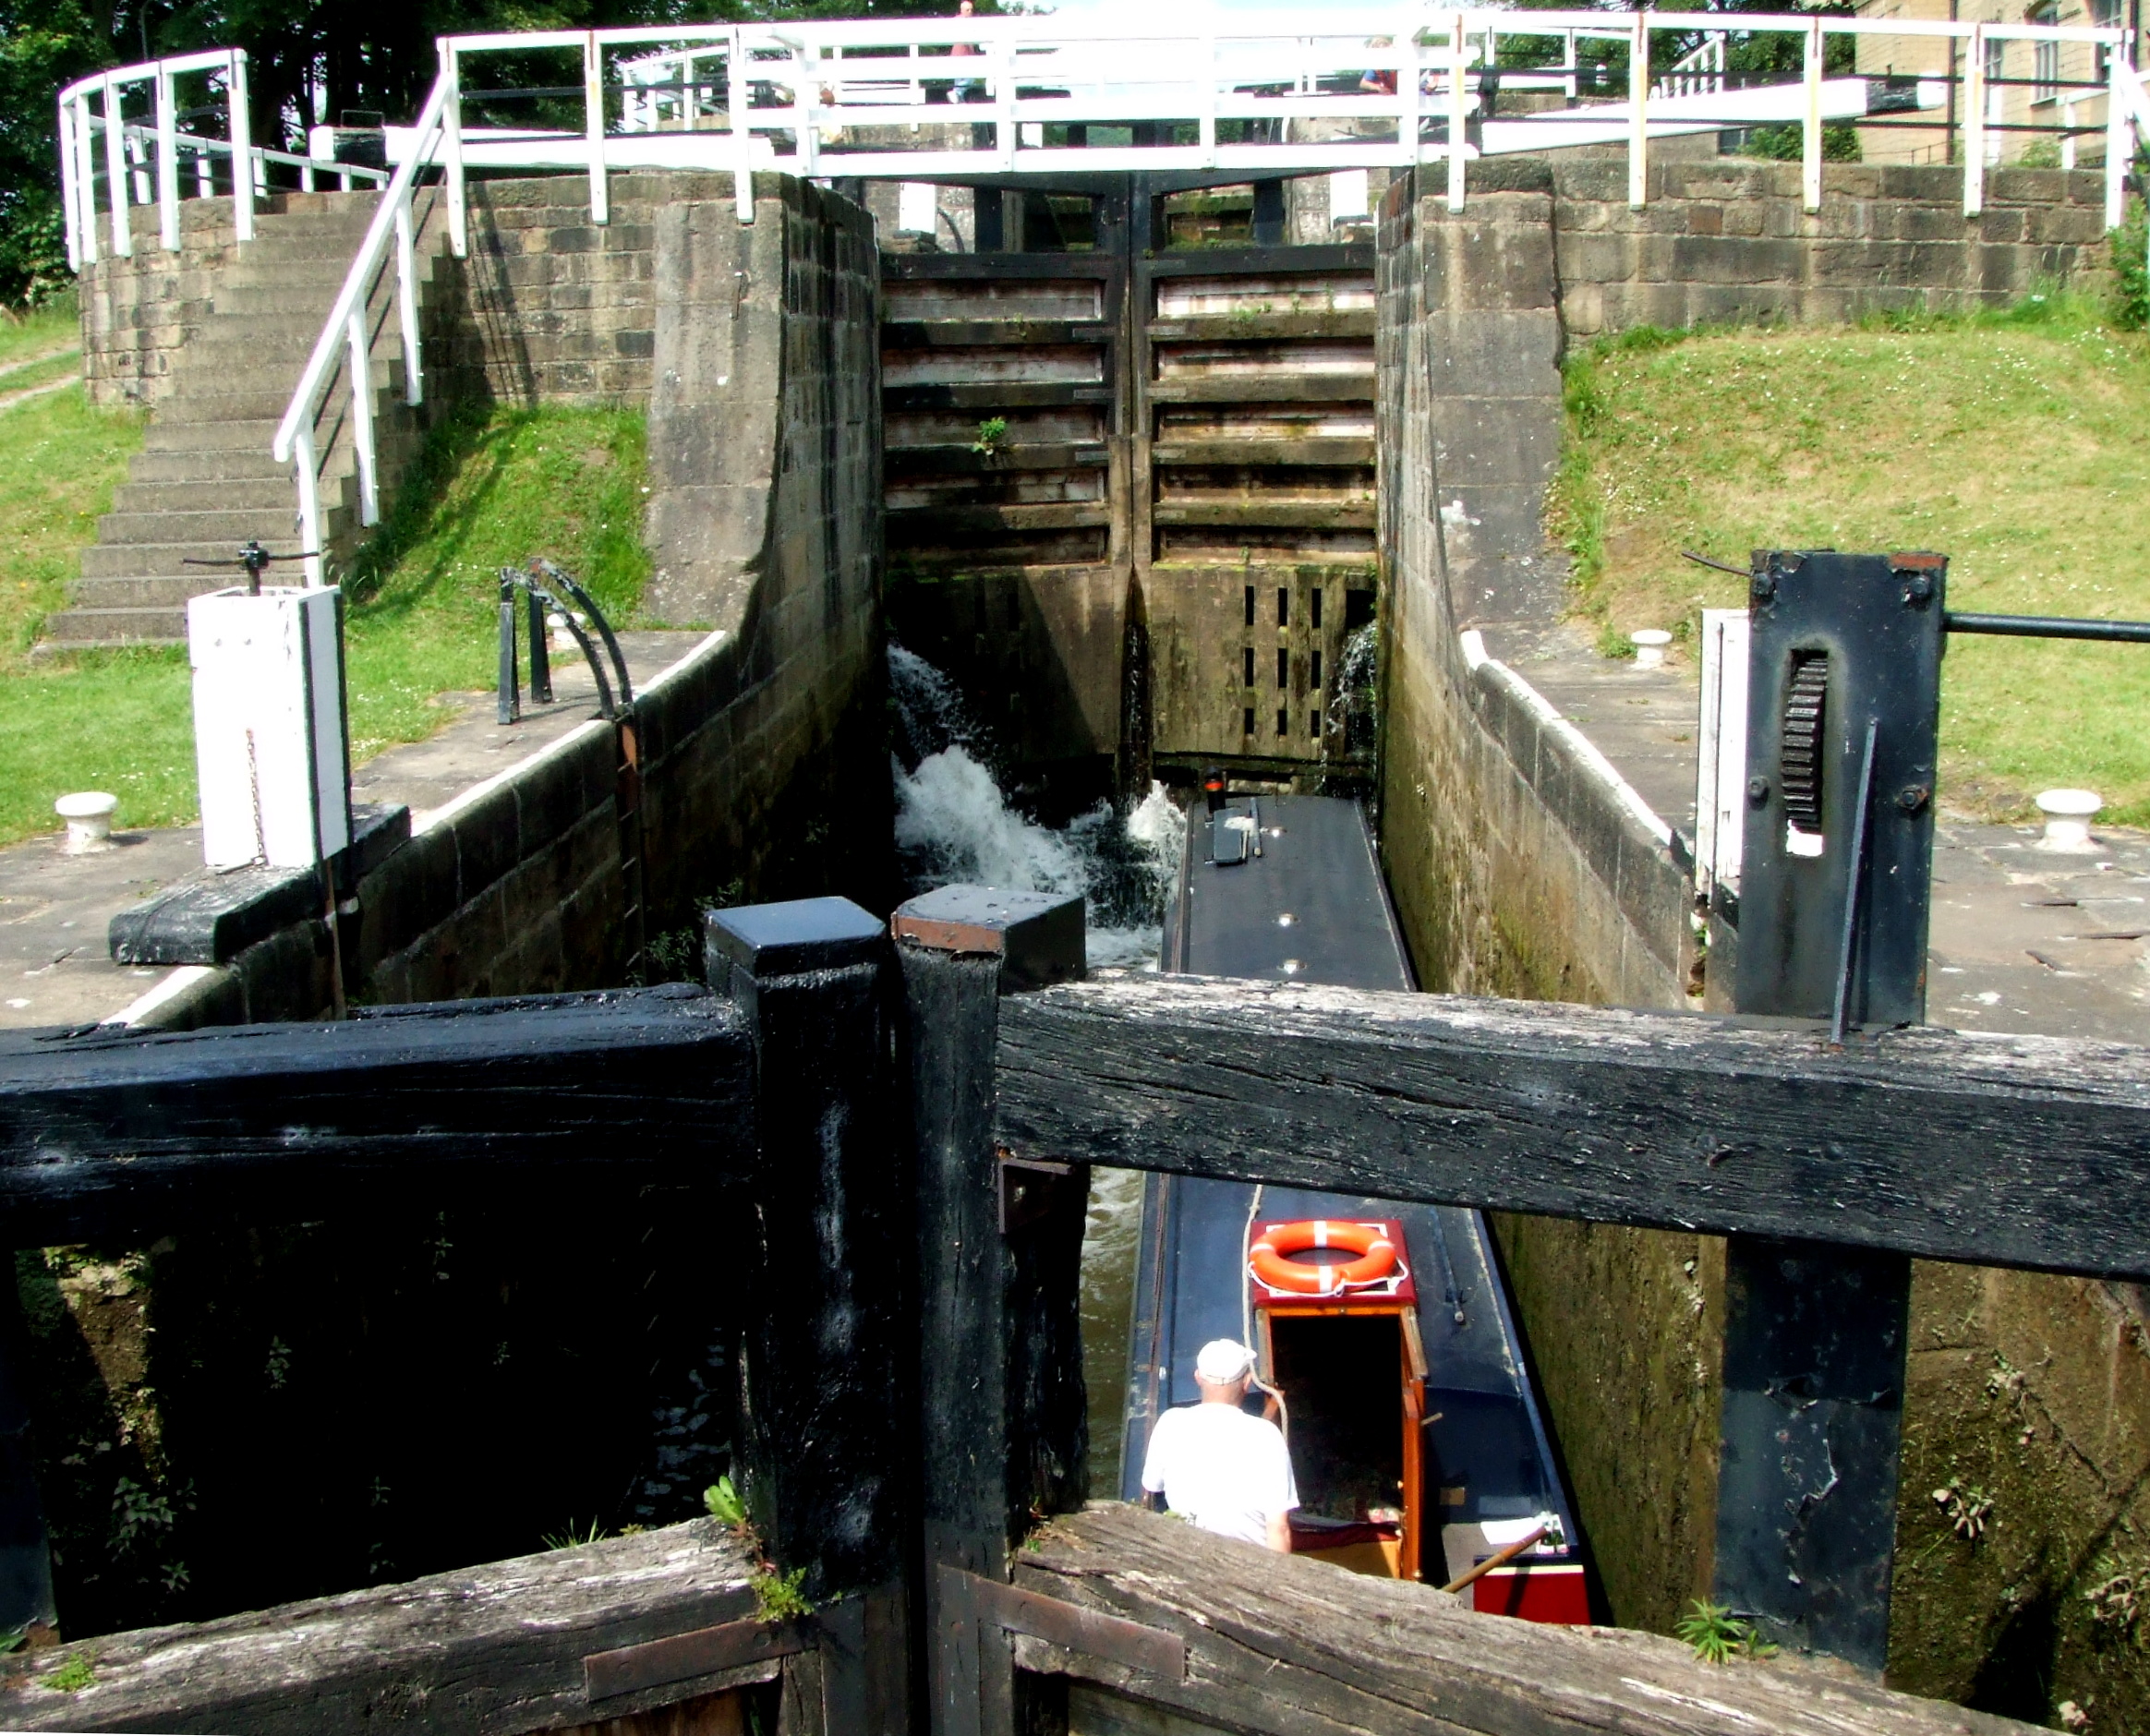
bridge, canal, transport, waterway, public transport